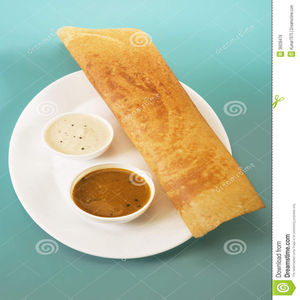
Dish: dosa